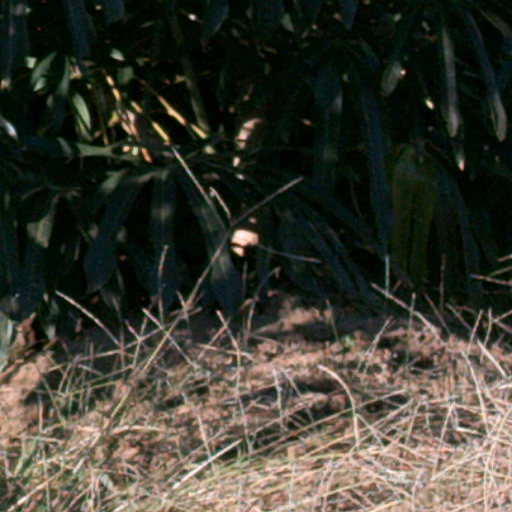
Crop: cassava